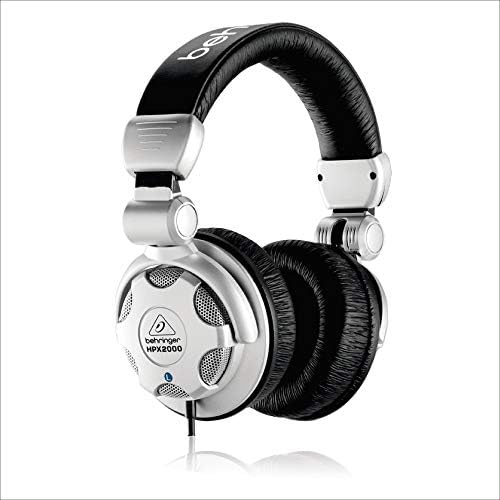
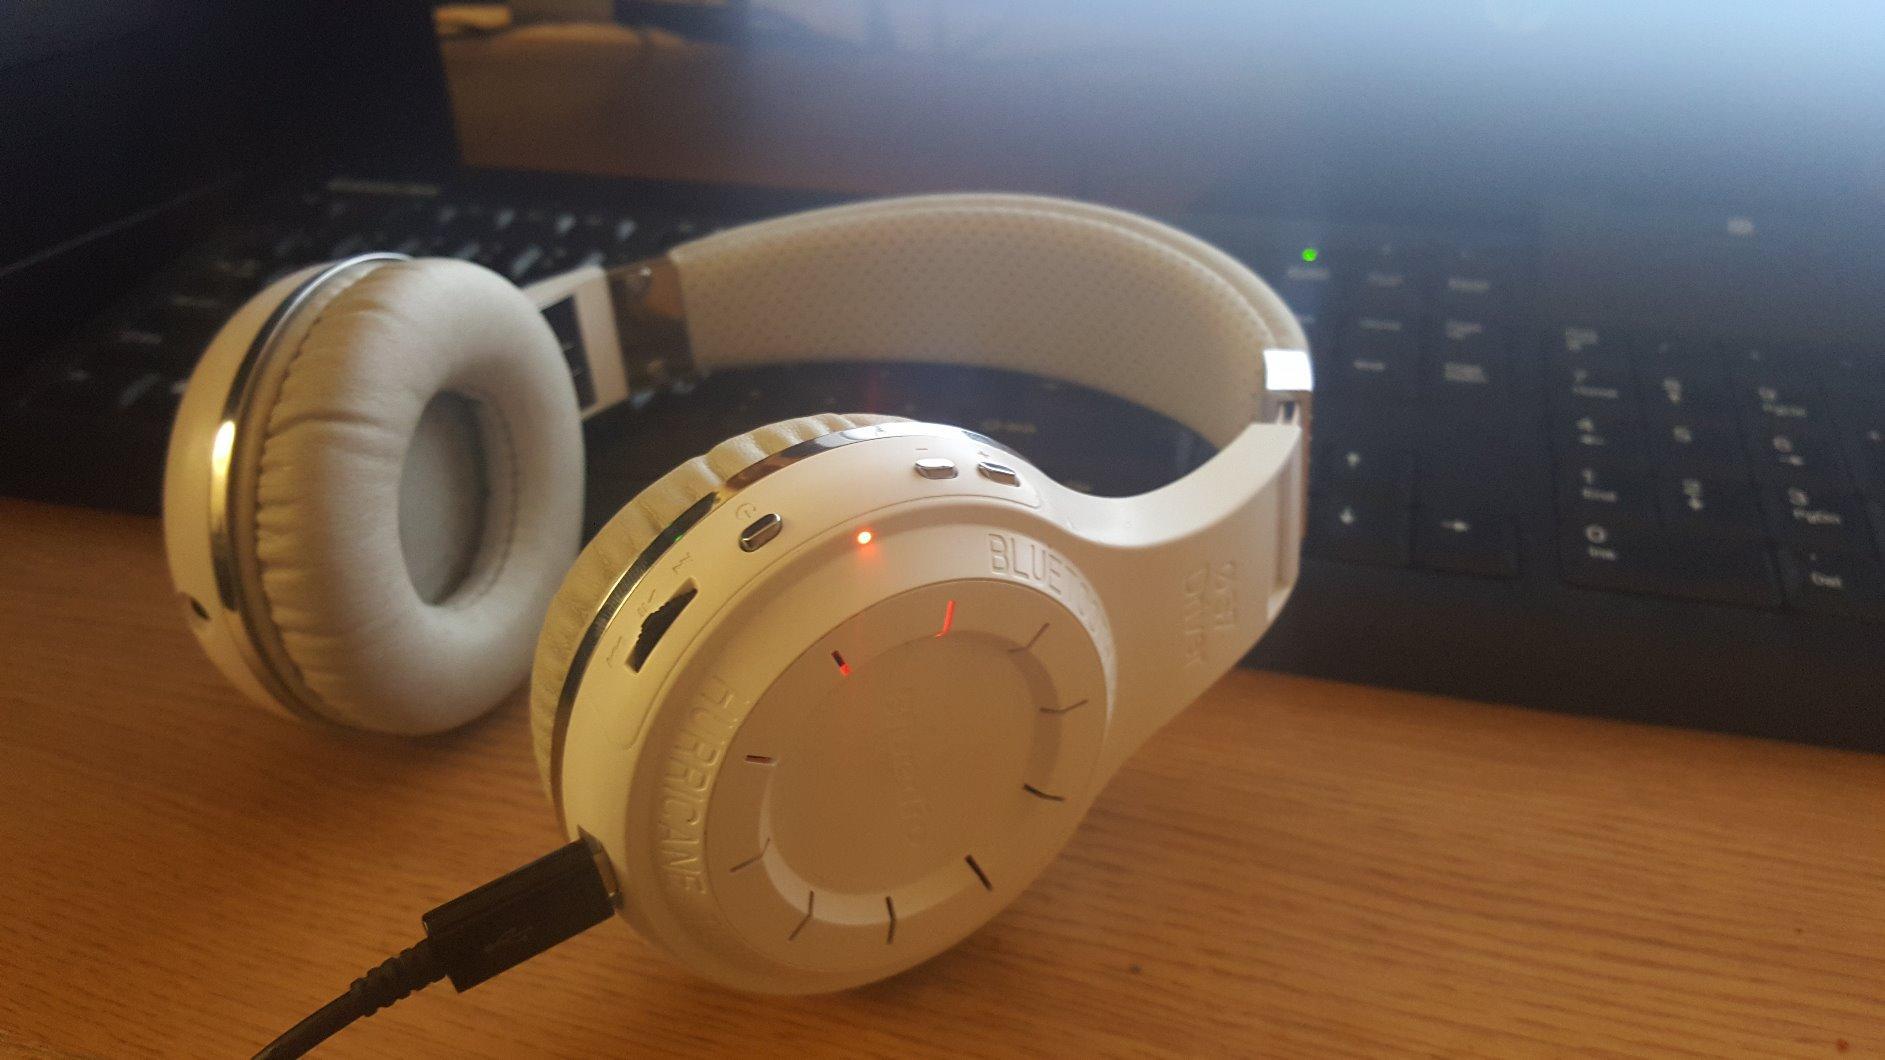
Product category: headphones
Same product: no